Hoffmann's Stärkefabriken

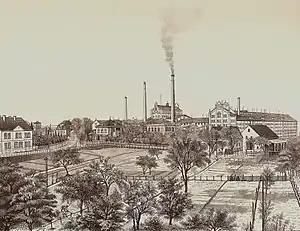
A picture from 1890 showing Hoffmann’s Stärkefabriken

Hoffmann's Stärkefabriken ("English: Hoffman's Starch Factories") was a German company that produced starch and food chemicals. It was founded in 1850 and ceased operations in 1990.